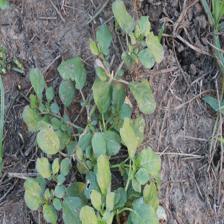
Label: BroadLeafWeed